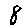
Label: 8